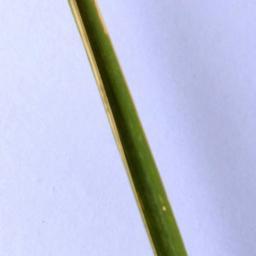
Label: Rice___Leaf_Blast